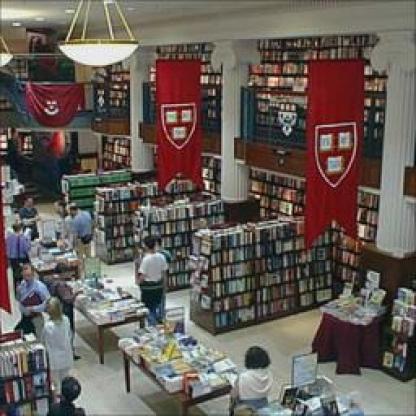
Scene: Indoor